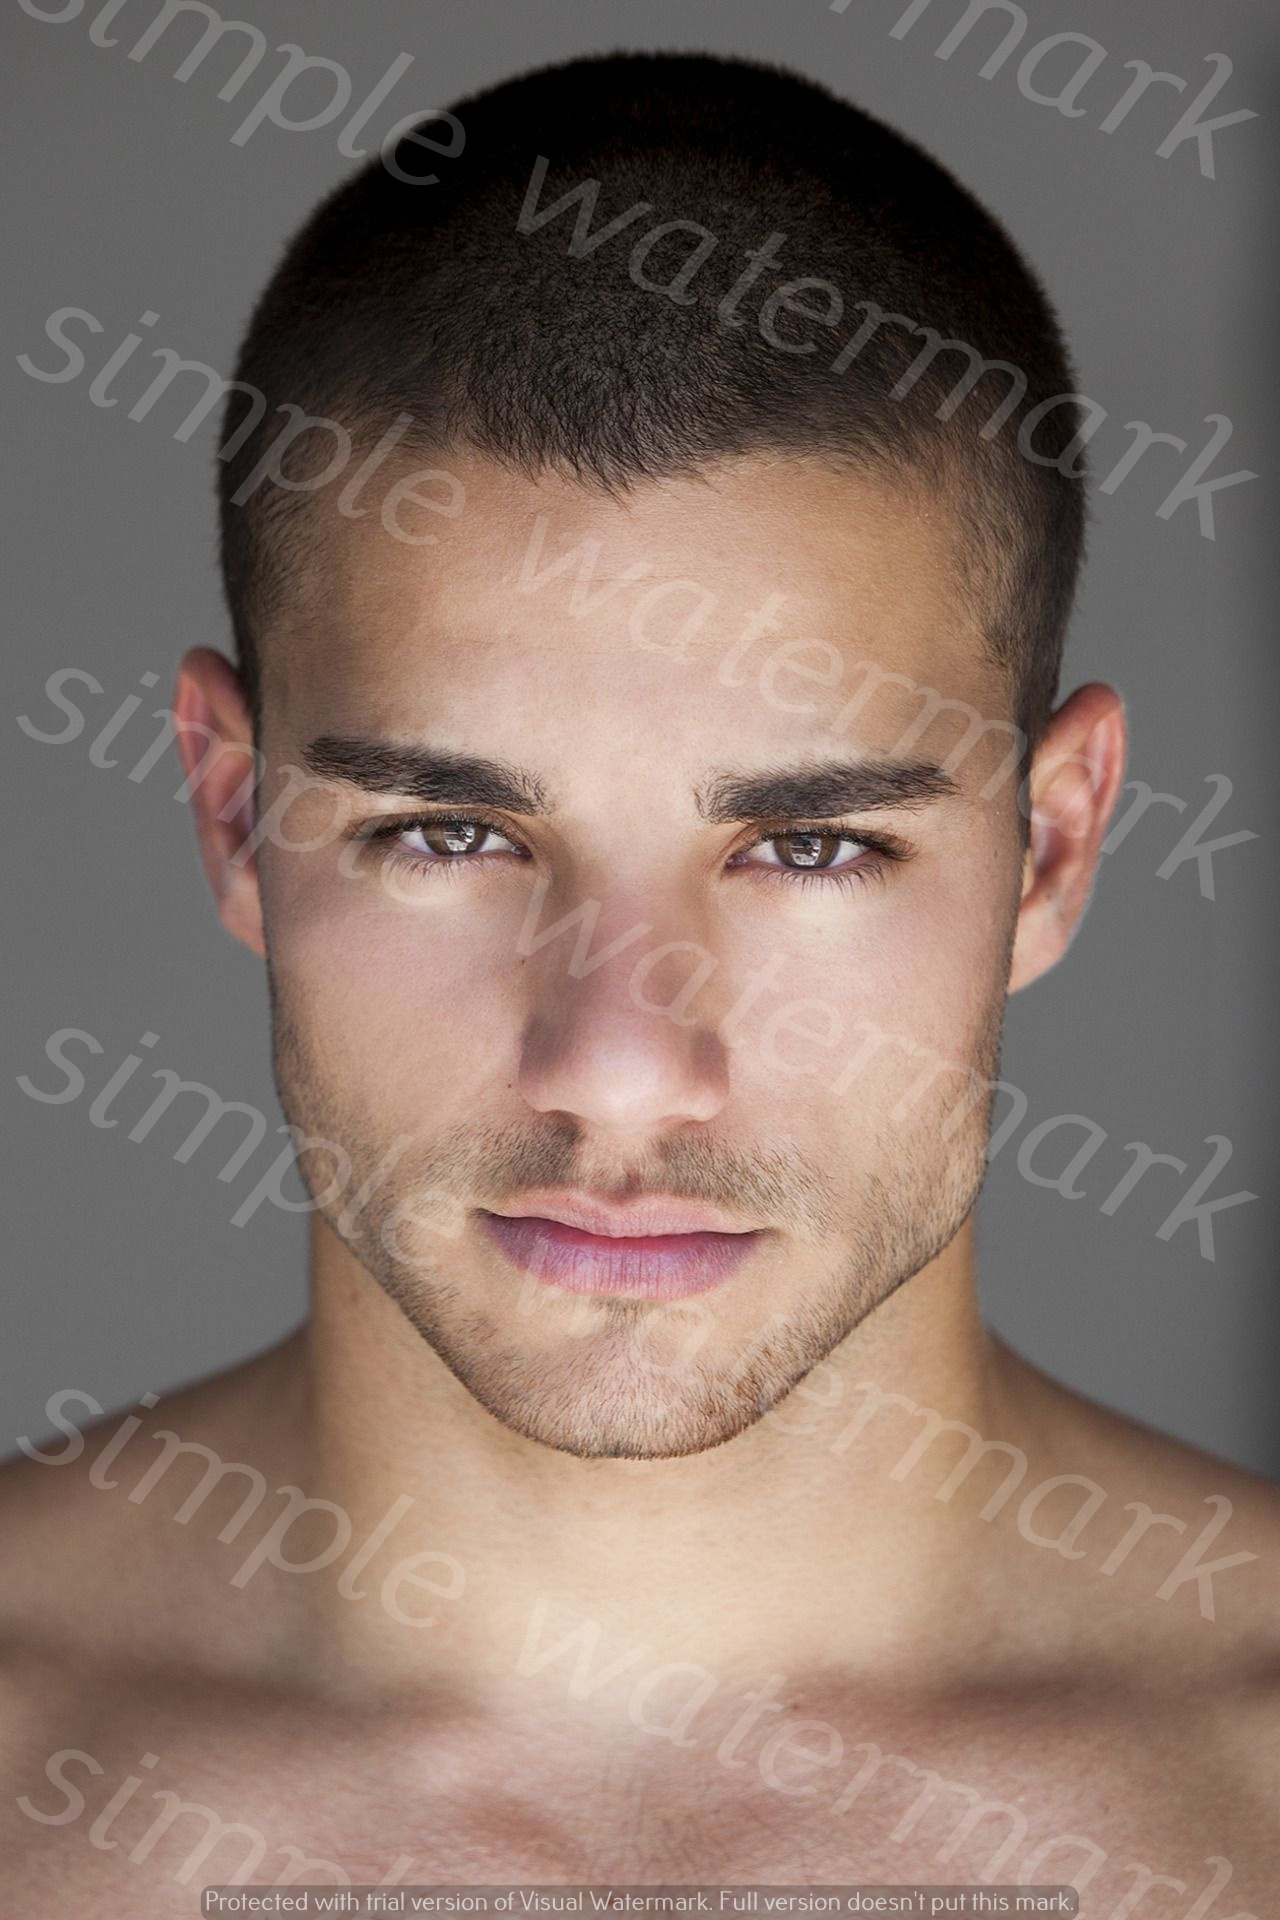
Label: Watermark